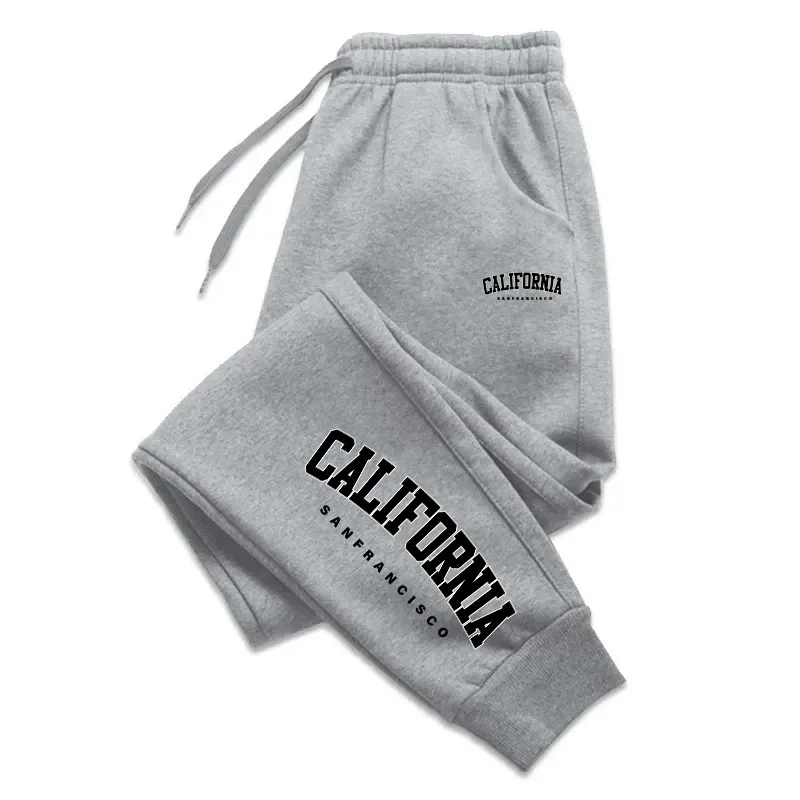
Jogging Sports Pants for Men Daily Sweatpants Hot Sales Casual Versatile 2024 New Fashion the Four Seasons Men's Clothing
Brand: Aura Wears
SPECIFICATIONS Applicable Scene : Daily Applicable Season : Four Seasons Brand Name : ZHIO CN : Fujian Choice : yes Closure Type : Drawstring Craft of Weaving : Knit Decoration : None Fit Type : regular Front Style : Flat Gender : Men High-concerned chemical : None Item Type : full length Length : full length Material : POLYESTER Origin : Mainland China Pant Style : Sweatpants Place Of Origin : China (mainland) Style : Casual Thickness : Midweight Waist Type : MID
Category: Apparel & Accessories > Clothing > Activewear > Activewear Pants > Sweatpants